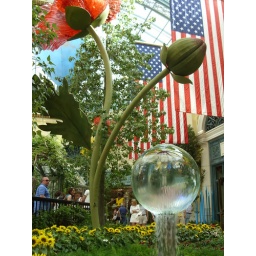
it was dr.paris, in the conservatory, with the glass ball